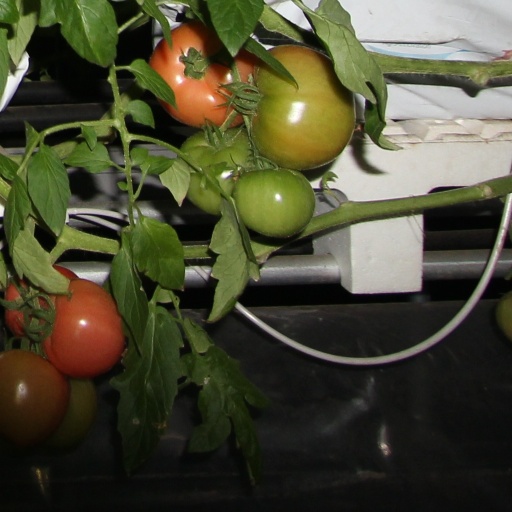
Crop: tomato